Lehigh Valley

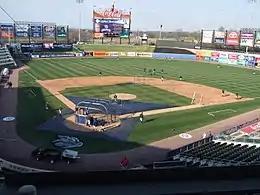
Coca-Cola Park in East Allentown, home field for the Lehigh Valley IronPigs, the Triple-A affiliate of the Philadelphia Phillies, in April 2009

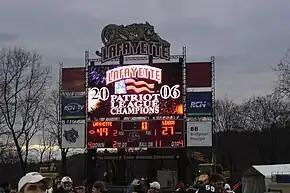
Fisher Stadium's scoreboard in Easton following Lafayette College's victory over Lehigh University in the 142nd edition of The Rivalry in 2006. The series between the two colleges, which are away from each other in the Lehigh Valley, is the most-played rivalry in college football history with 158 meetings since 1884.

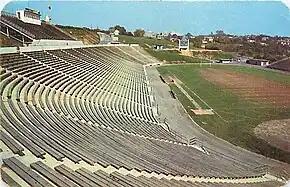
J. Birney Crum Stadium, a 15,000-capacity stadium in Allentown, is the largest high school football stadium in the Mid-Atlantic United States and the home field for three Eastern Pennsylvania Conference high school football teams: Allen, Central Catholic, and Dieruff high schools.

The Lehigh Valley is the third-most populous metropolitan region in Pennsylvania and served by several large school districts, public and private high schools, middle schools, and elementary schools, including: